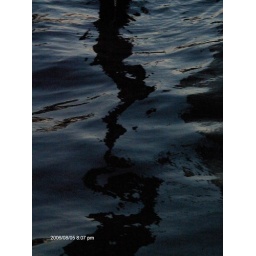
Reflection of pole in the water